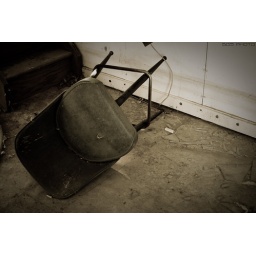
chair in the old river boat